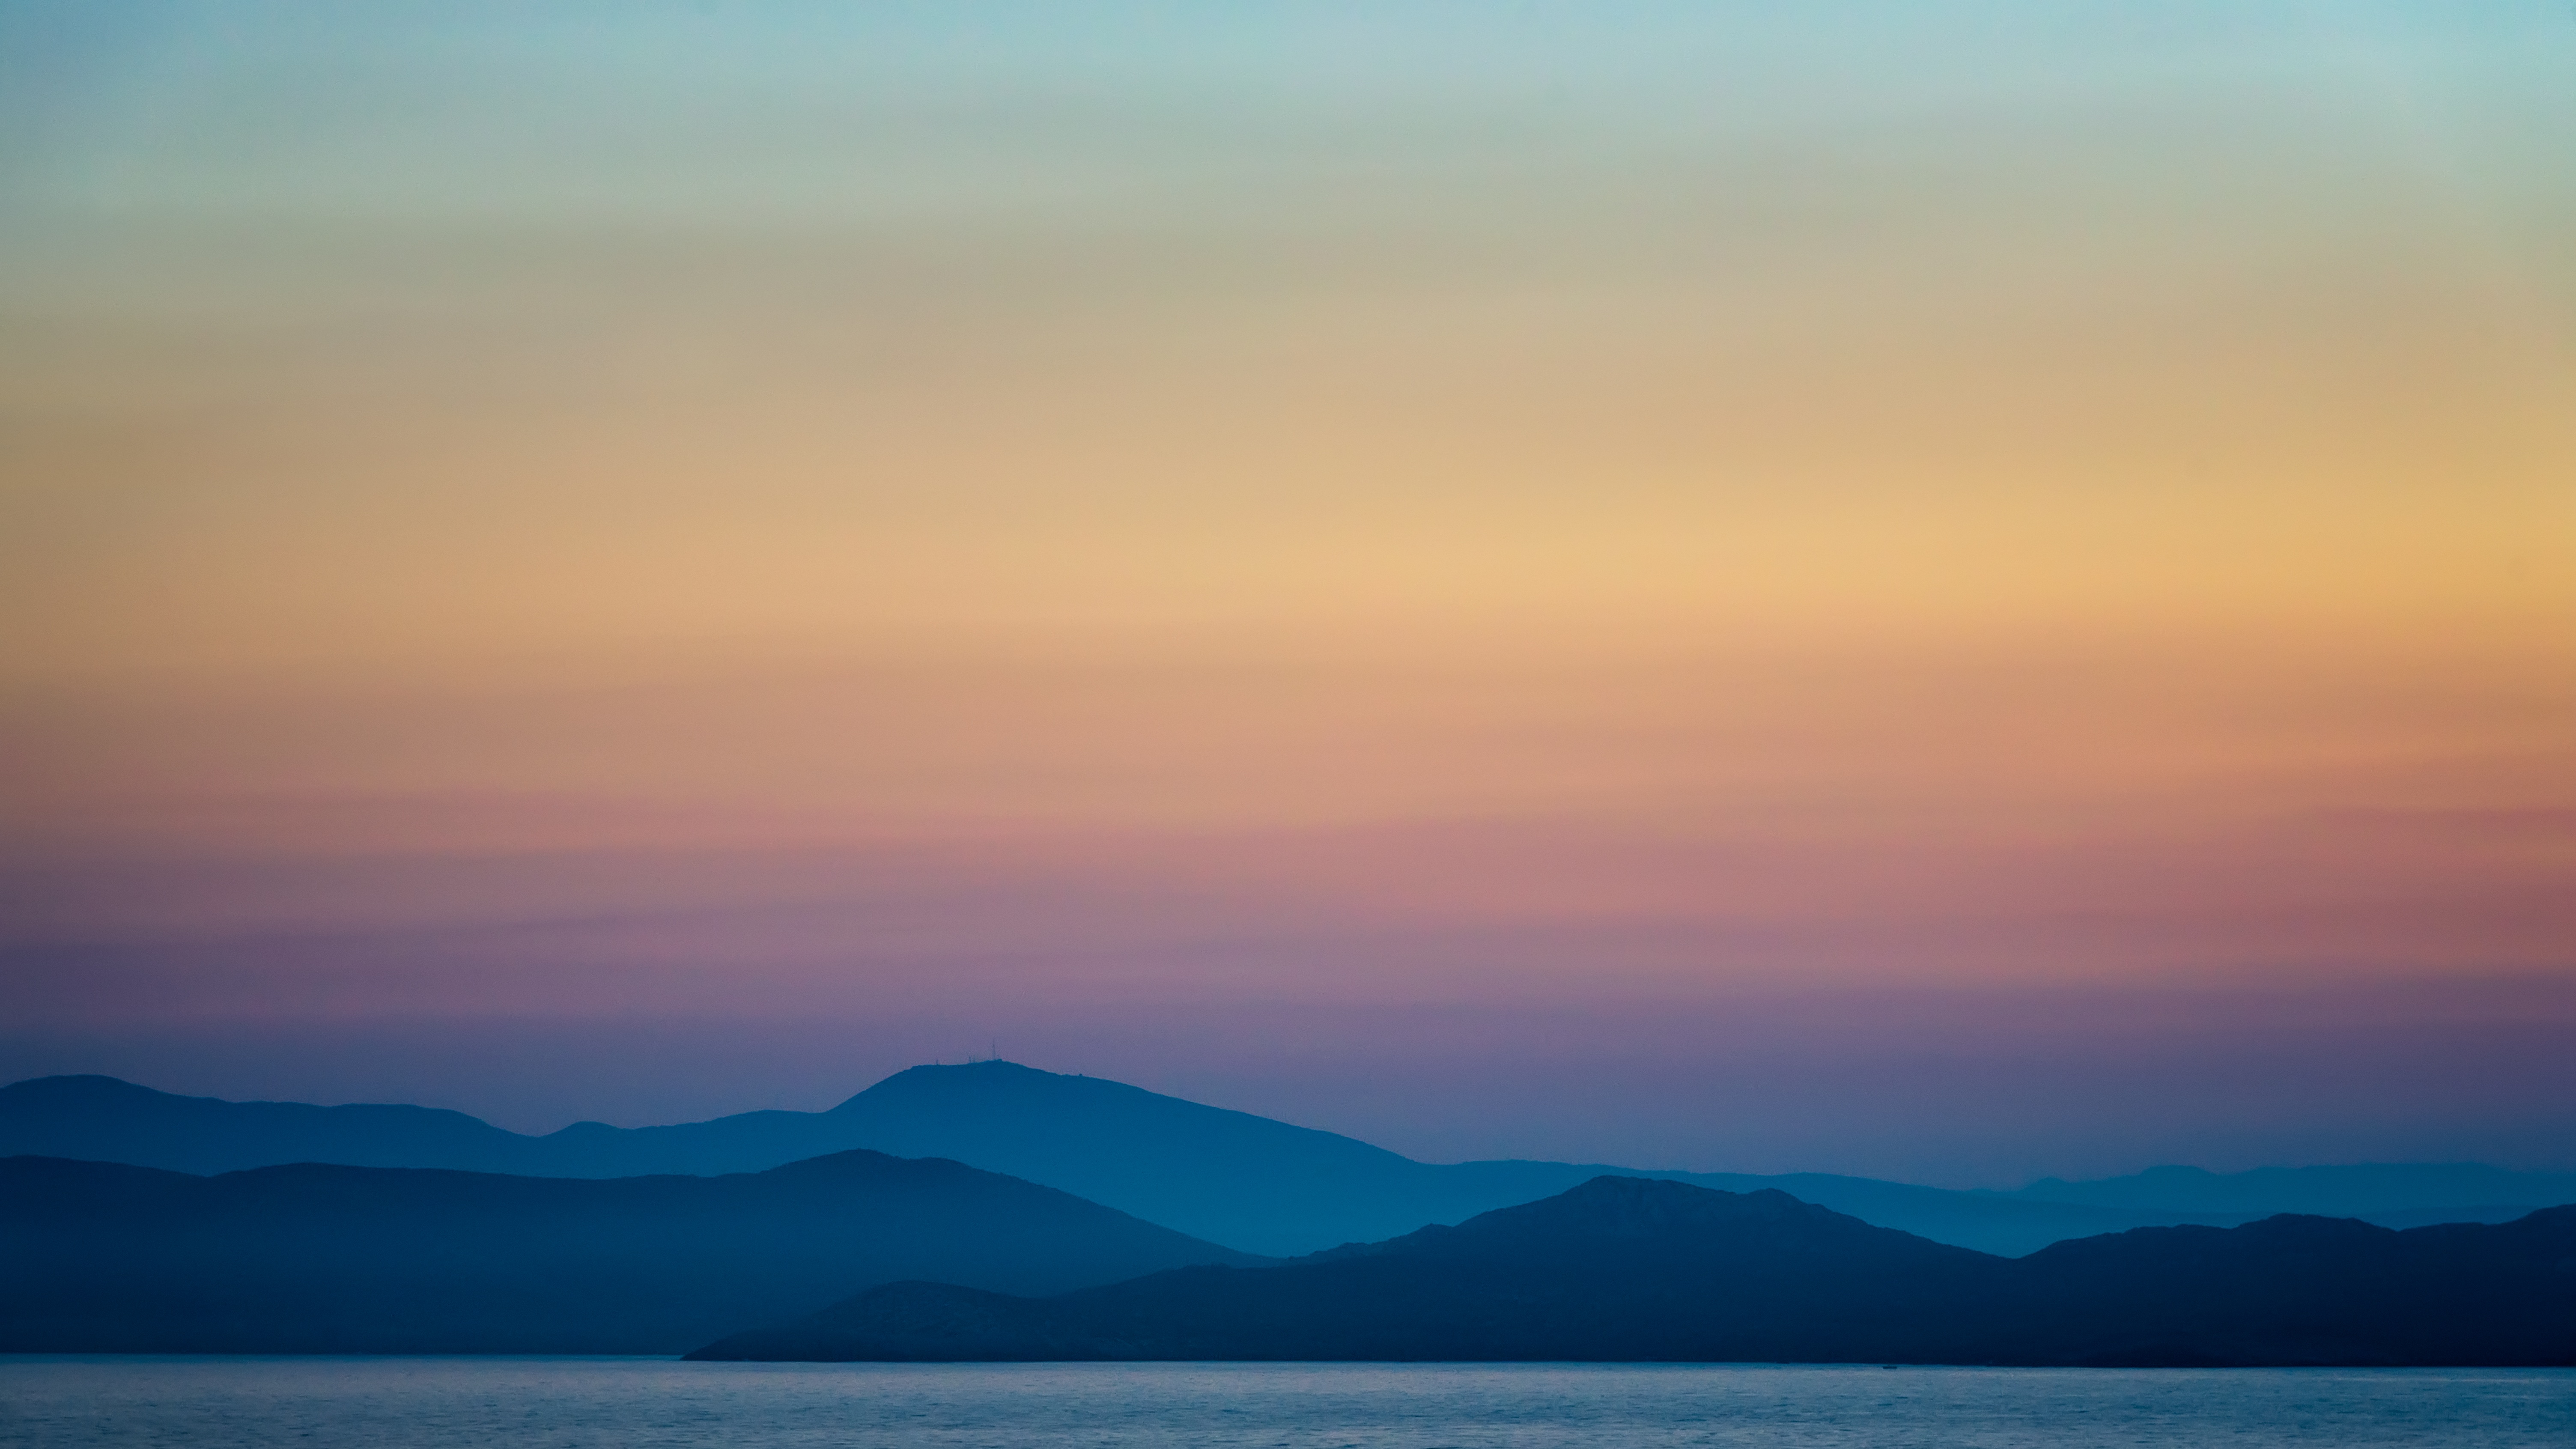
sea, horizon, mountain, cloud, sky, sunrise, sunset, morning, hill, lake, dawn, atmosphere, dusk, evening, plain, loch, afterglow, atmospheric phenomenon